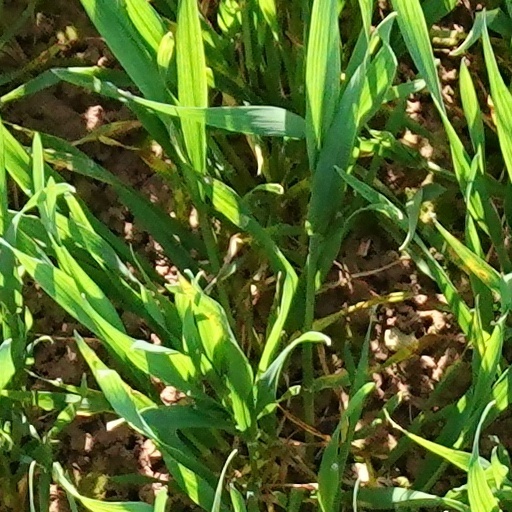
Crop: wheat